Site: saxony
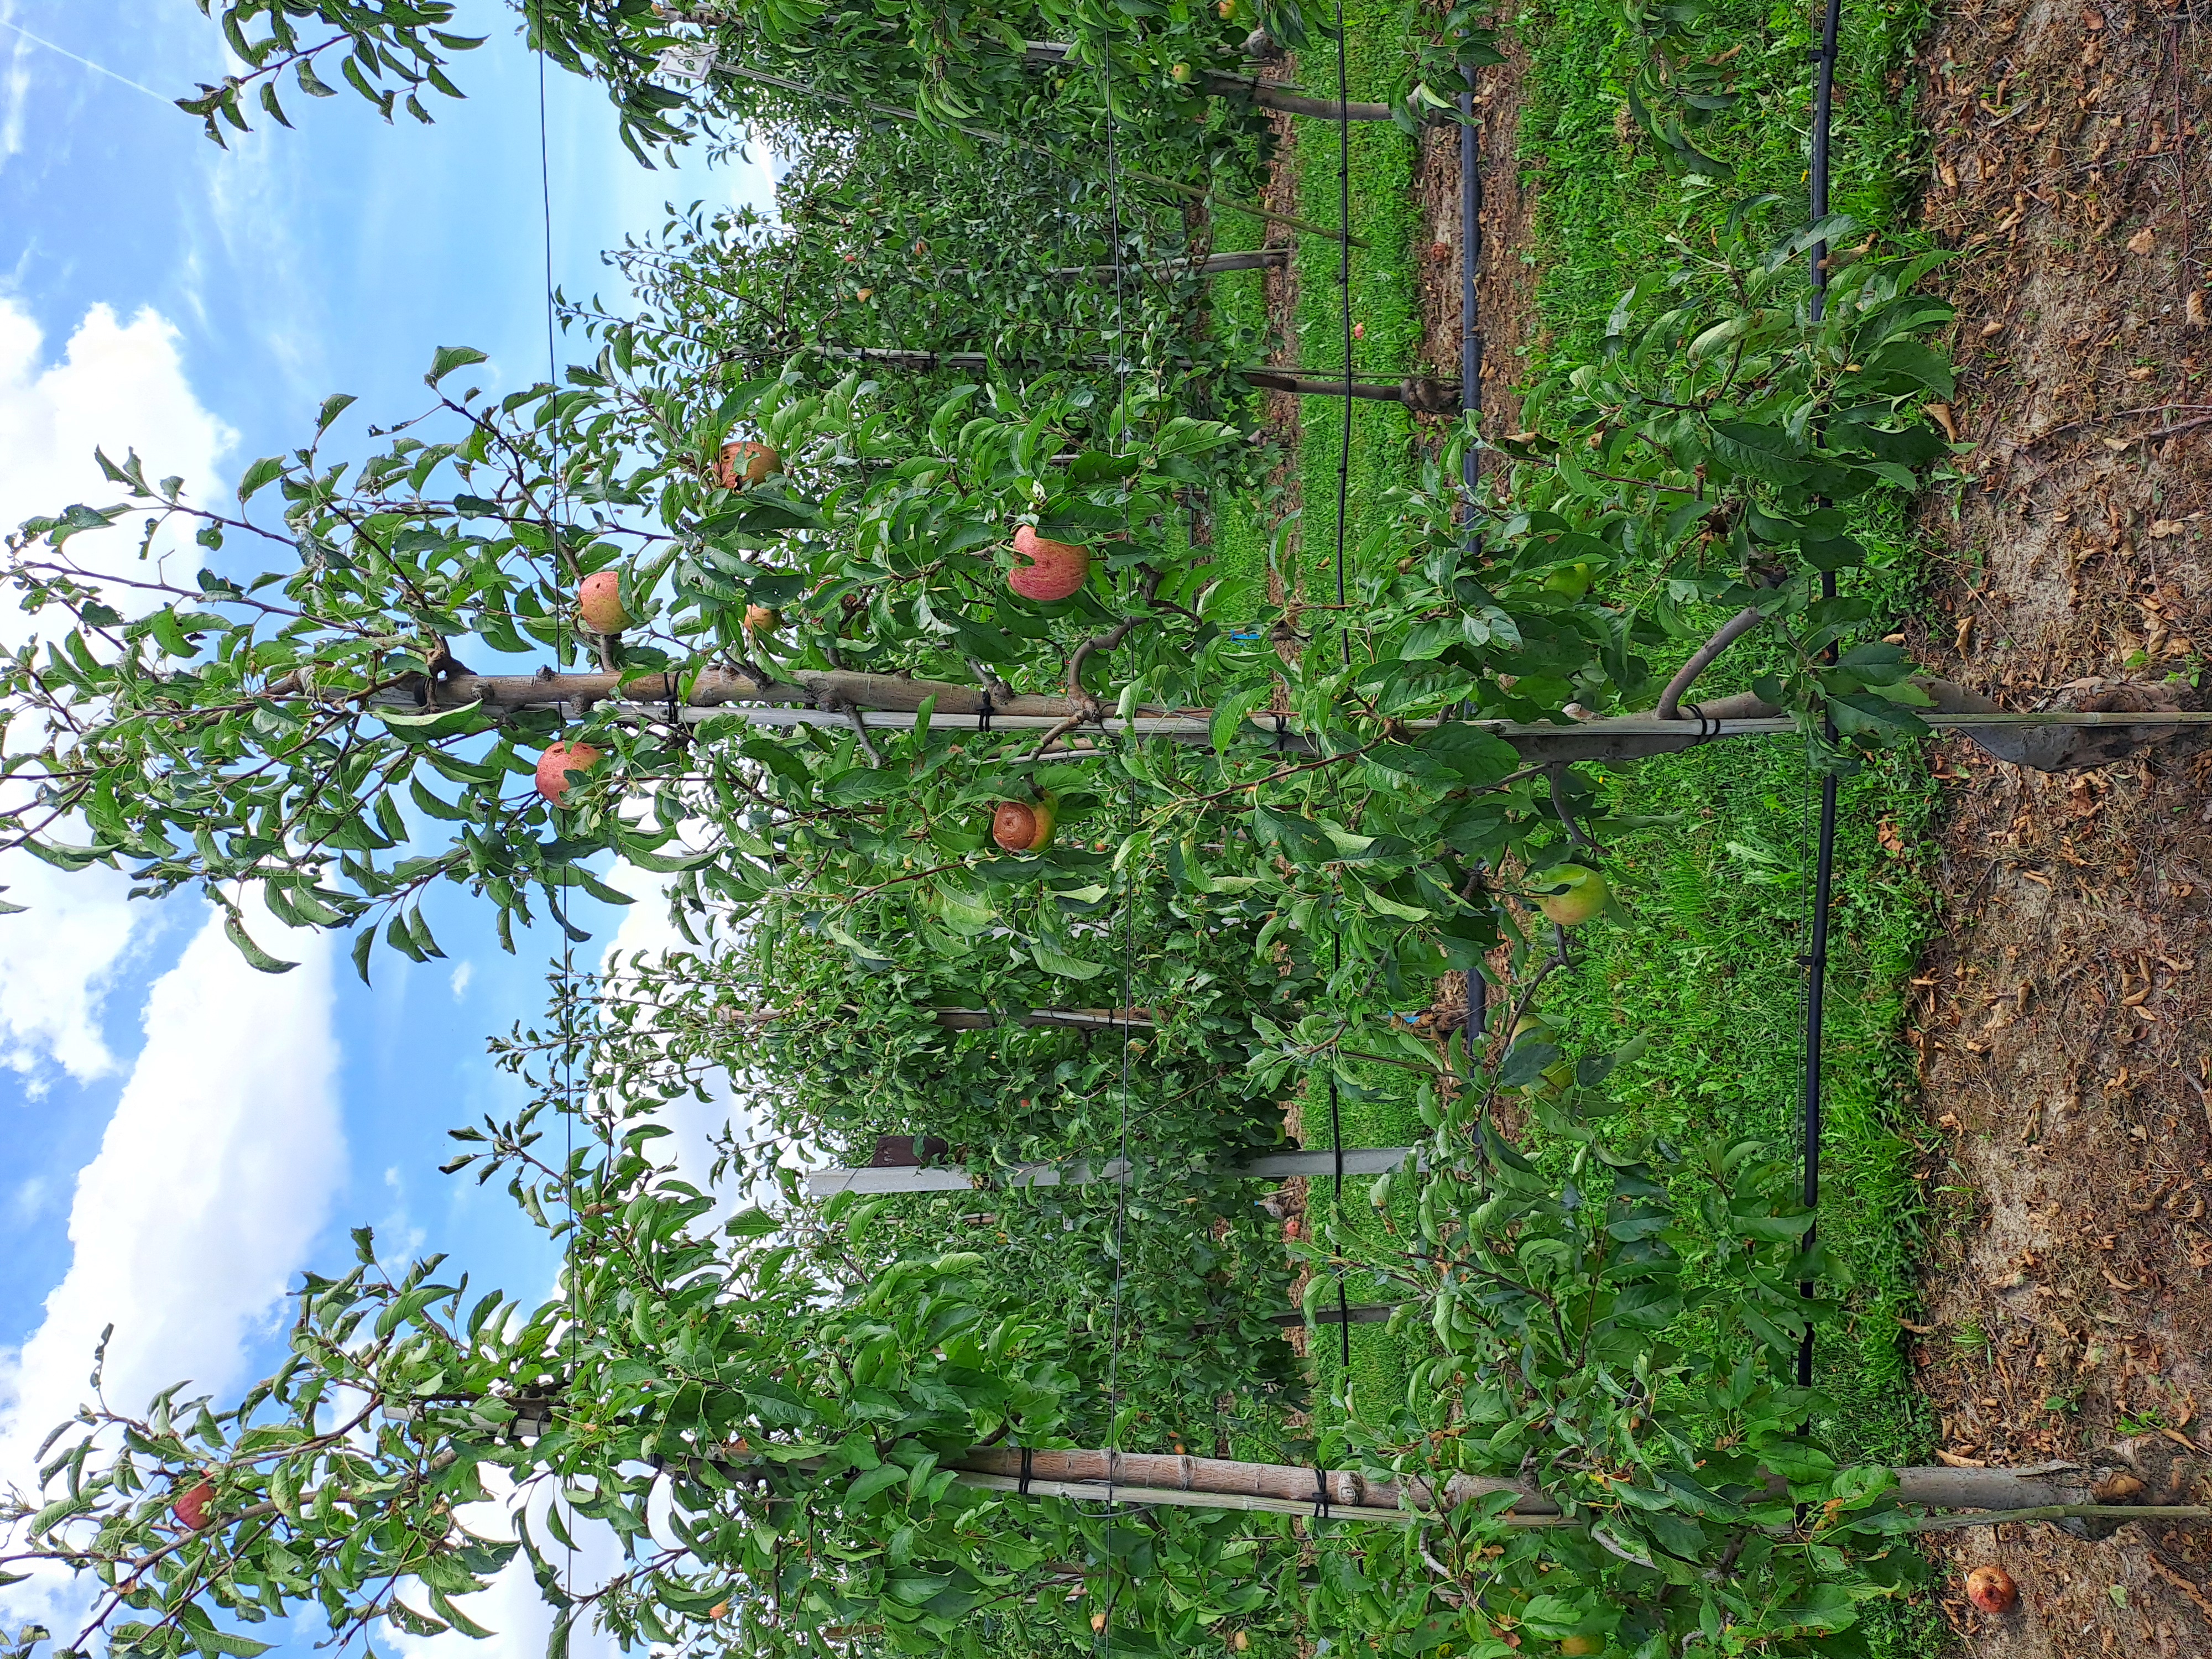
Growth stage (BBCH 85): Maturity of fruit and seed